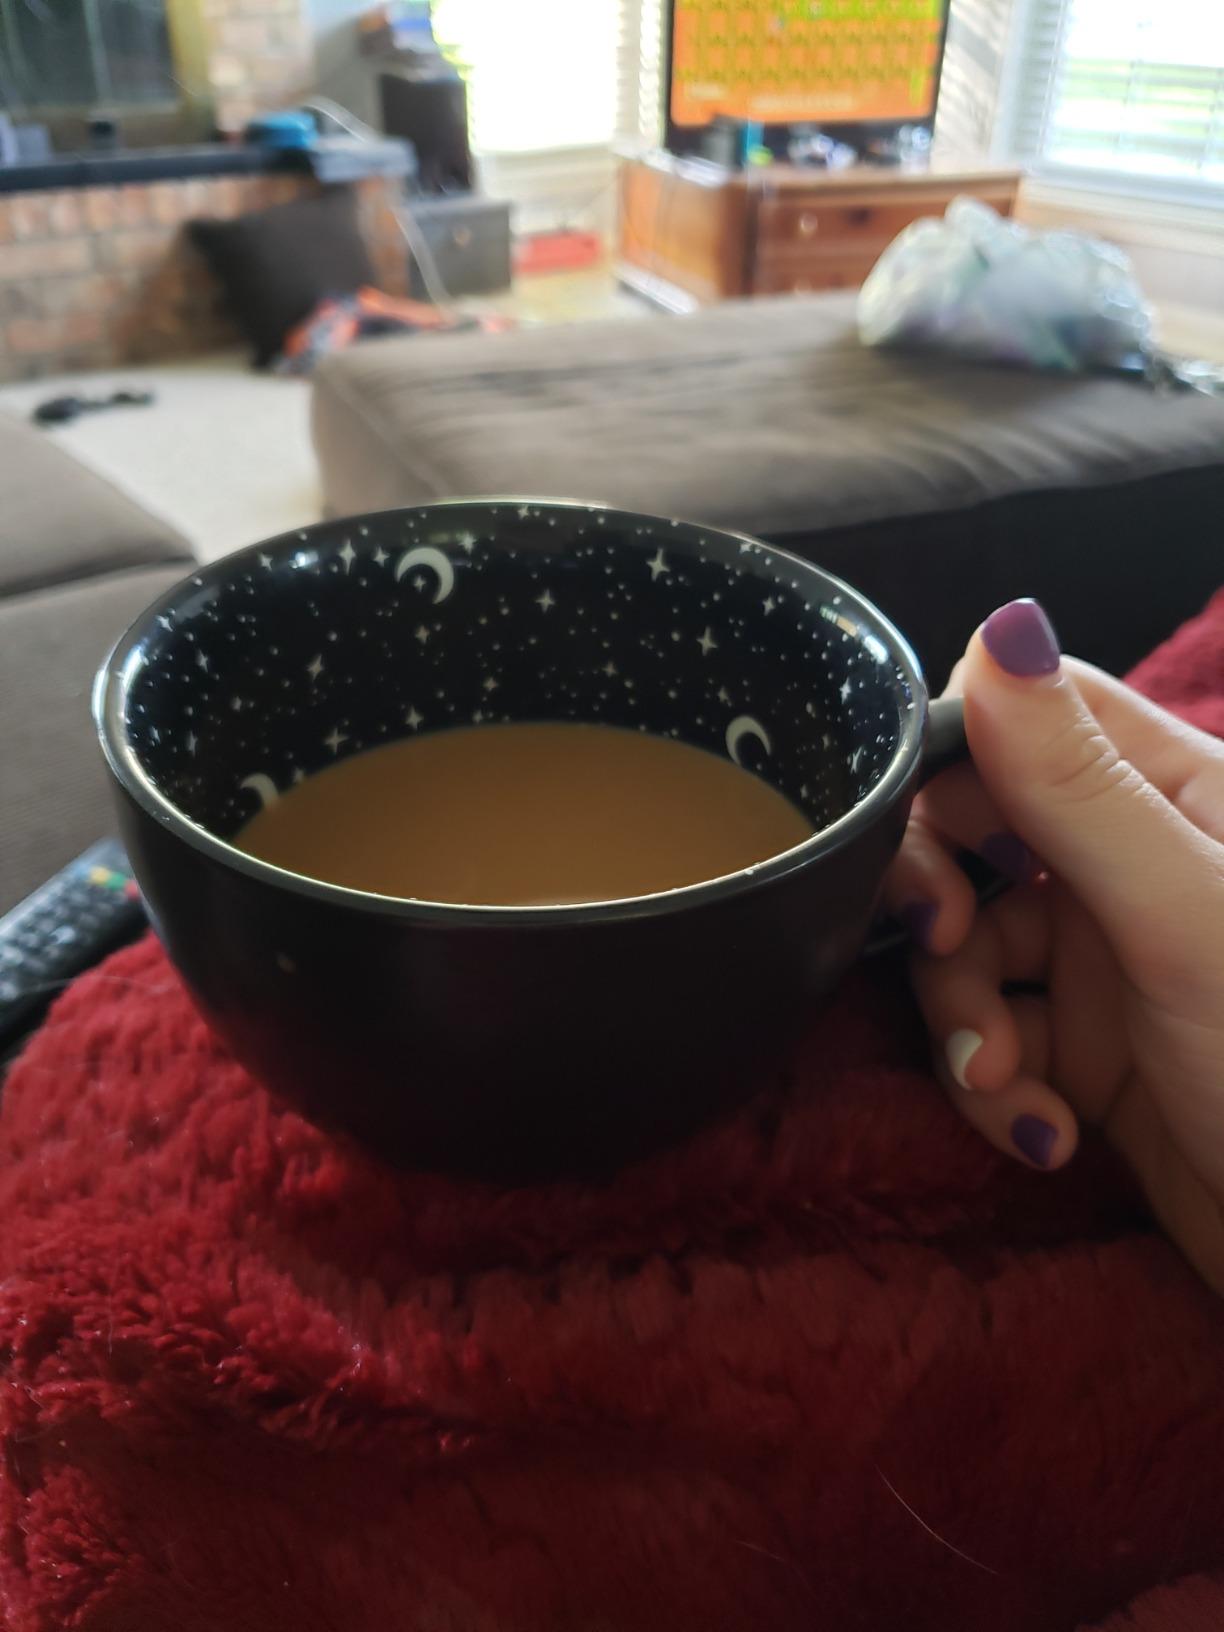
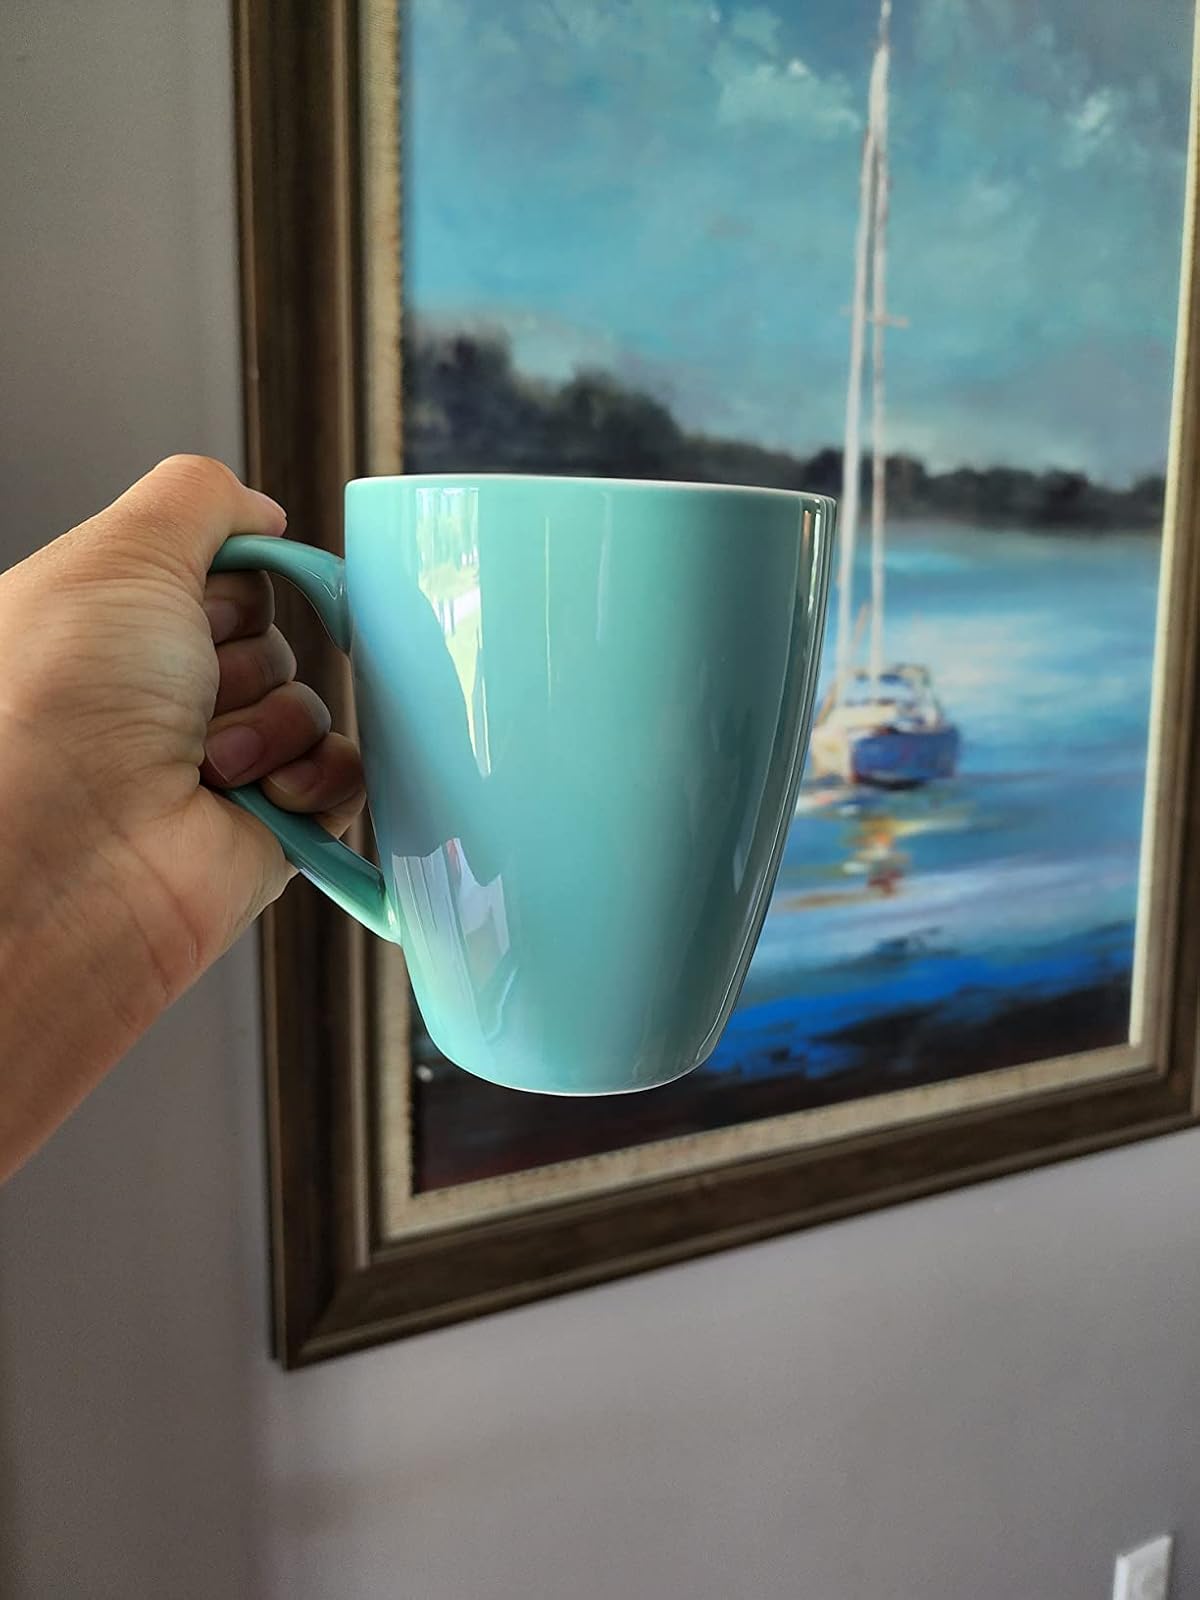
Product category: items_mug
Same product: no